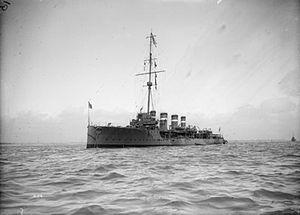
La classe Blonde est une classe de deux croiseurs éclaireurs de la Royal Navy construite avant la Première Guerre mondiale.